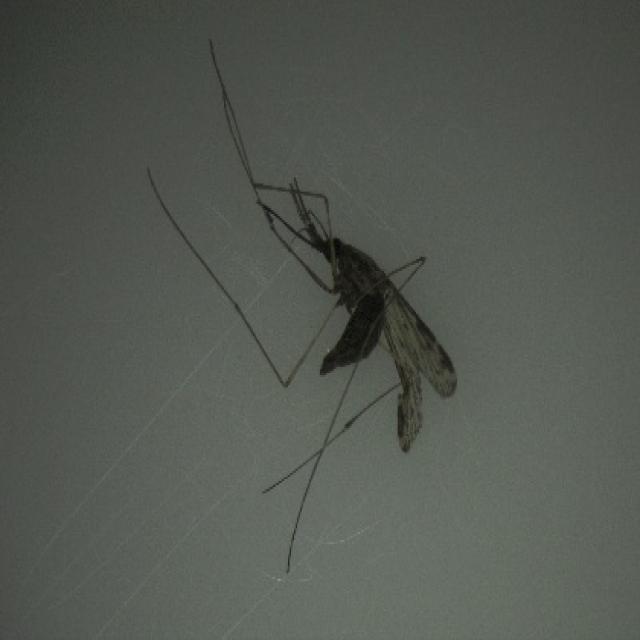
Species: anopheles_sinensis